Yoshiokaite

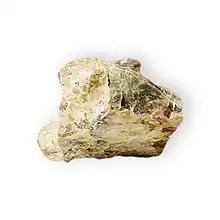

Yoshiokaite, a mineral formed as shocked crystal fragments in devitrified glass, was discovered in lunar regolith breccia collected from a trench by the Apollo 14 crew in 1971. Although there have been other minerals (armalcolite and tranquillityite) that have been originally discovered on the Moon, yoshiokaite is the first new mineral with origin related to lunar highlands. Yoshiokaite is considered to be a member of the feldspathoid group.